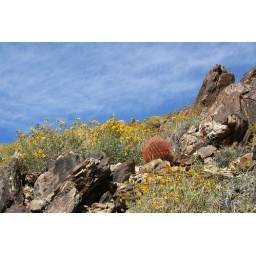
cactus, flowers and sky in Joshua Tree national park